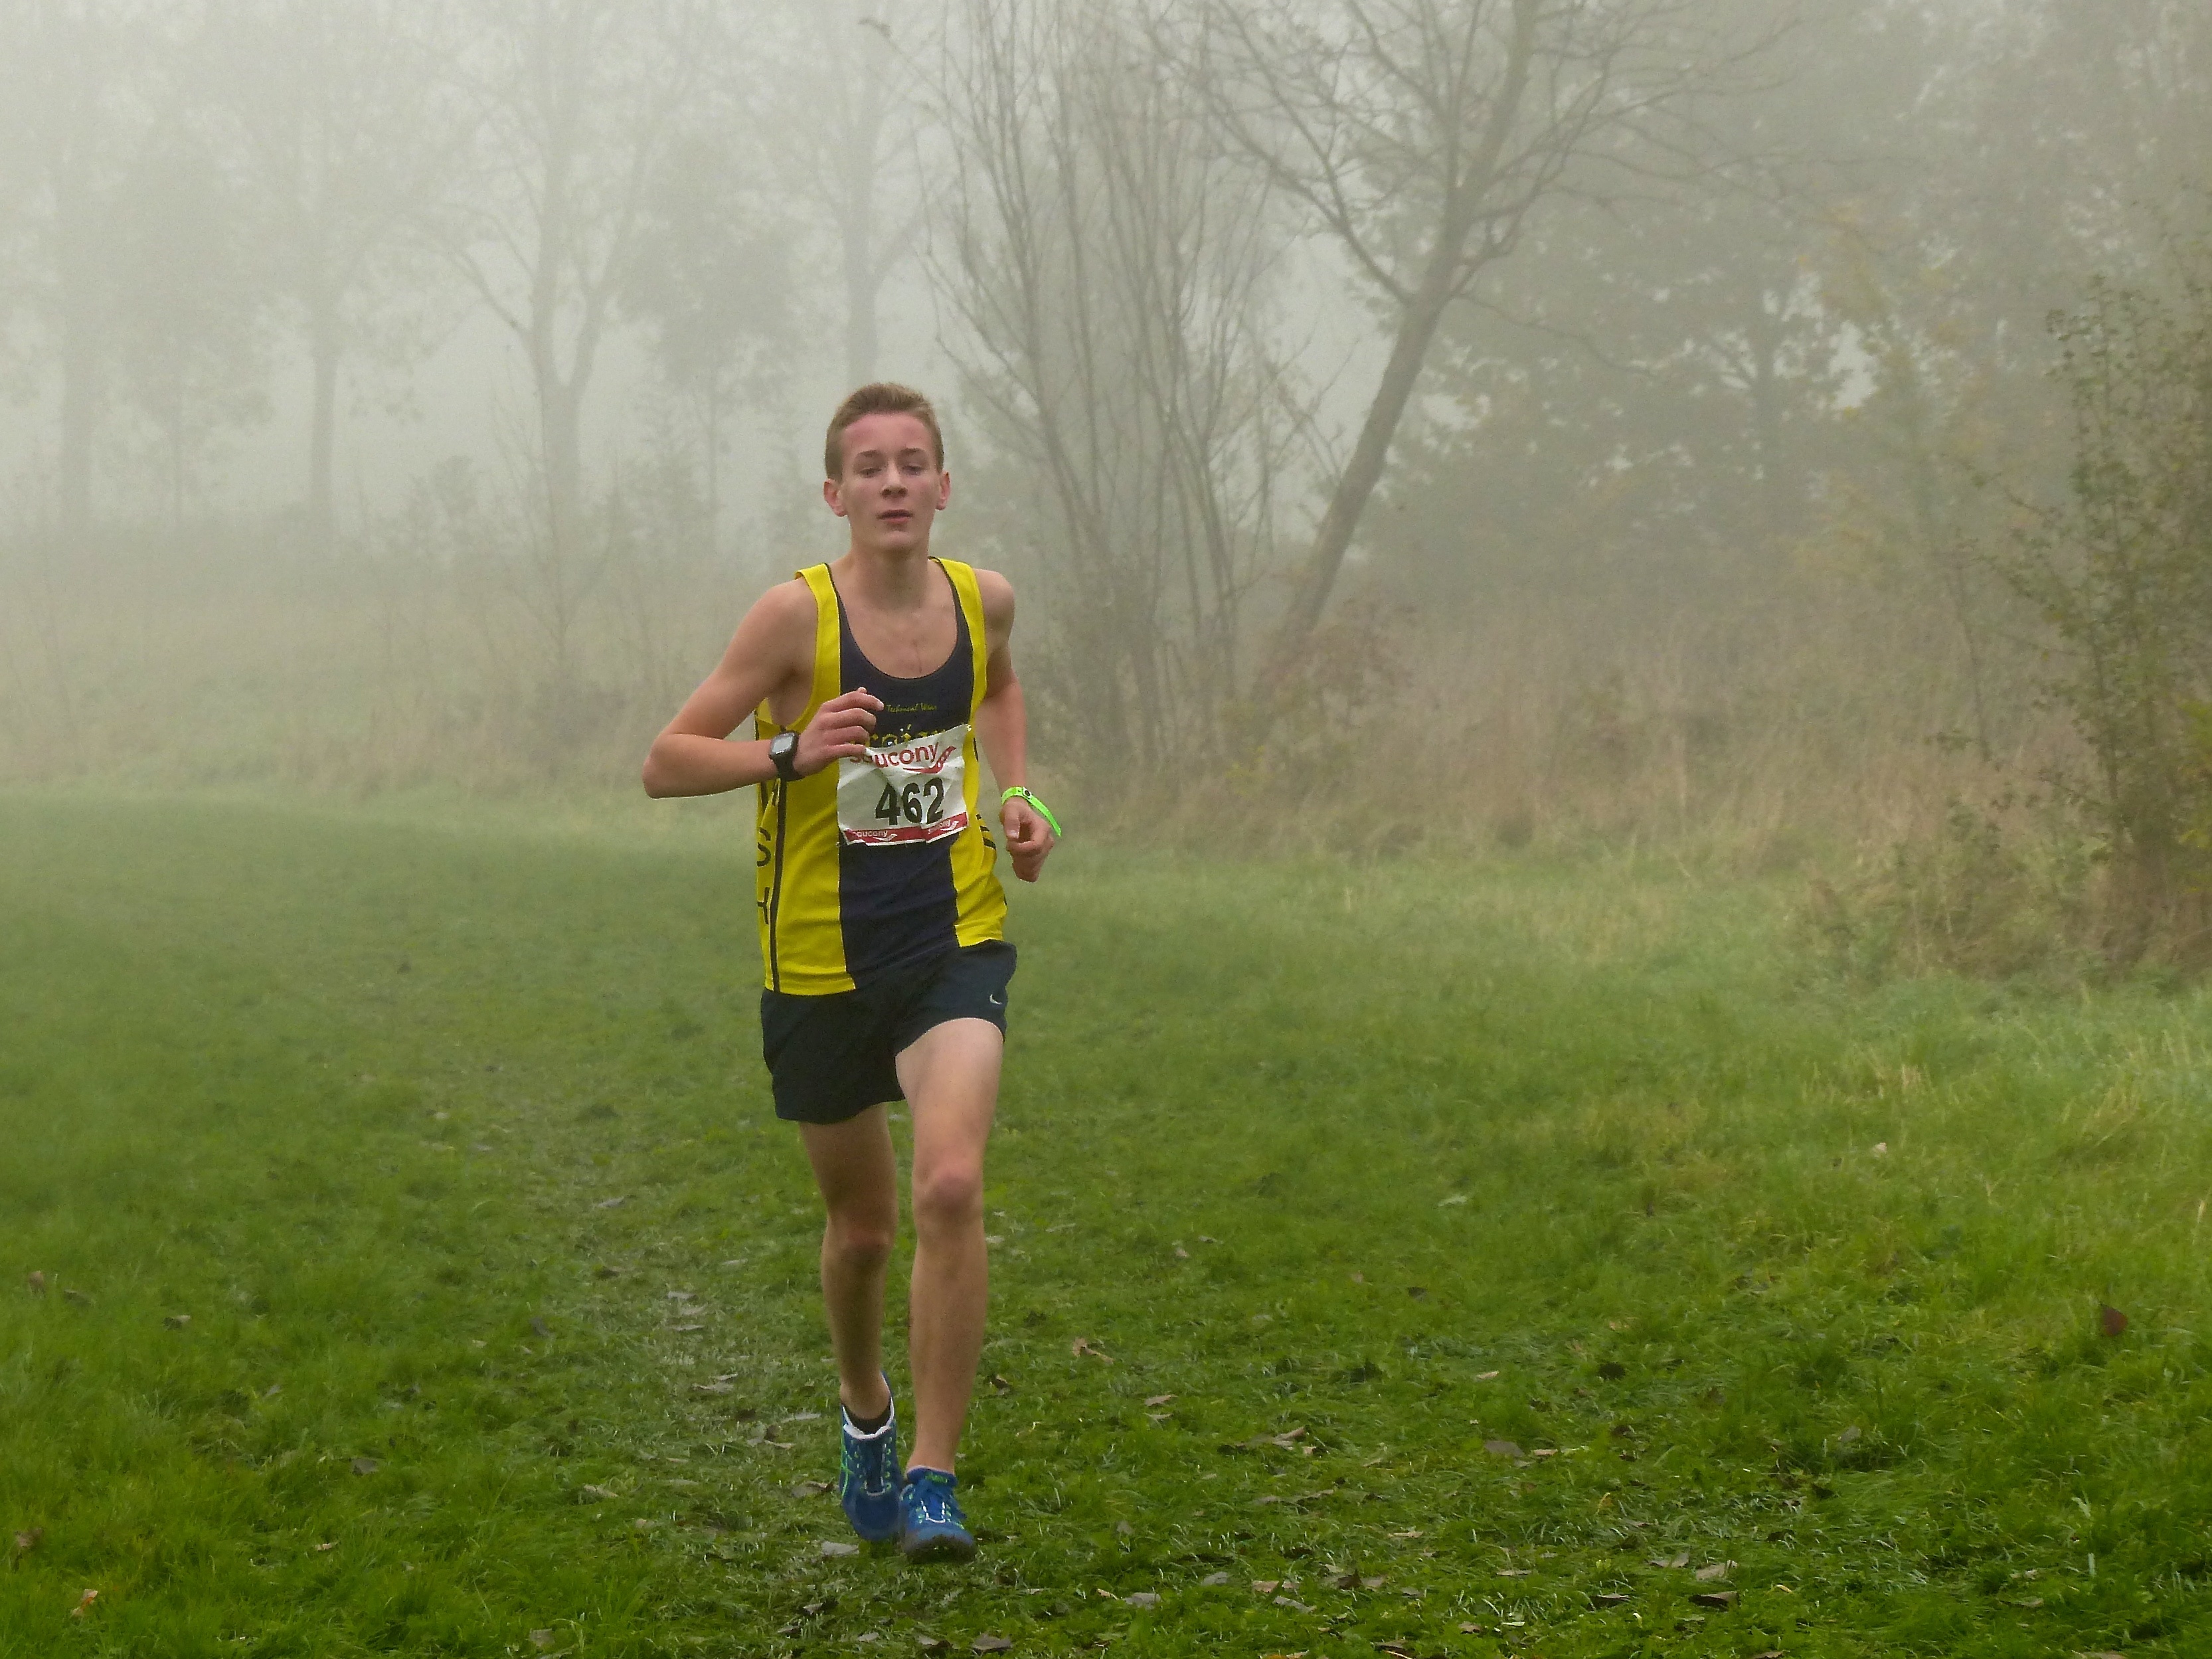
person, fog, mist, trail, sport, meadow, running, recreation, jogging, ash, crosscountry, belgium, race, competition, team, sports, championship, endurance, athletics, xc, antwerp, necis, physical exercise, outdoor recreation, human action, individual sports, ultramarathon, duathlon, cross country running